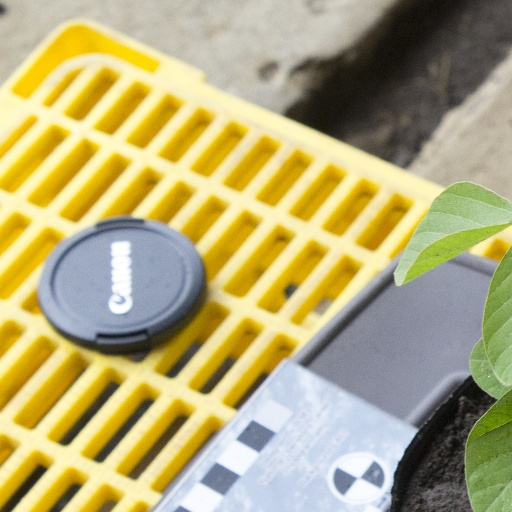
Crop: soybean